Oregon Ducks men's basketball

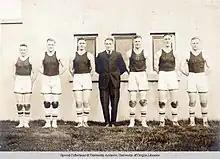
1919 Oregon Ducks men's basketball team

The University of Oregon men's basketball team played its first season in 1902–03 with Charles Burden as the head coach. Only two games were played that season, both against Corvallis State Agricultural College, now known as Oregon State. Oregon lost both games, losing the first one 32–2 on the road, and the second one 24–22 at home. Oregon did not record a win until its fourth season in 1907 against Roseburg. That season ended with a winning record of 4–3, under Hugo Bezdek, who also coached the football team. Bezdek left after that season to coach at Arkansas until 1913 when he went back to Oregon to coach until 1917.